DC Comics insert previews

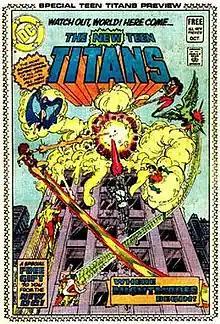
First page of "The New Teen Titans" insert preview, from "DC Comics Presents" #26 (Oct. 1980), art by George Pérez and Dick Giordano.

DC Comics insert previews were 16-page comic book stories inserted into issues of existing DC Comics series to promote new series usually debuting the next month. Running from 1980 to 1985, they consisted of a front cover, 14 pages of story, and a back cover that depicted the cover of the actual first issue. The addition of the insert did not entail an increase in the price of the comic book, and the cover copy called the insert "a special free 16-page comic!"